John Storer

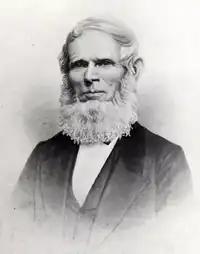
John Storer

John Storer (January 18, 1796 – October 23, 1867) was a merchant and philanthropist from Sanford, Maine, who was the namesake of Storer College in Harpers Ferry, West Virginia.